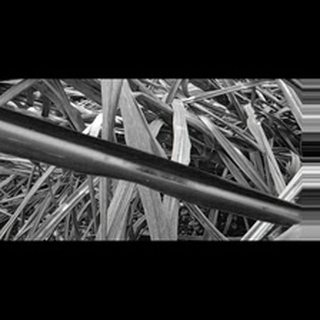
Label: sugarcane_red_rot